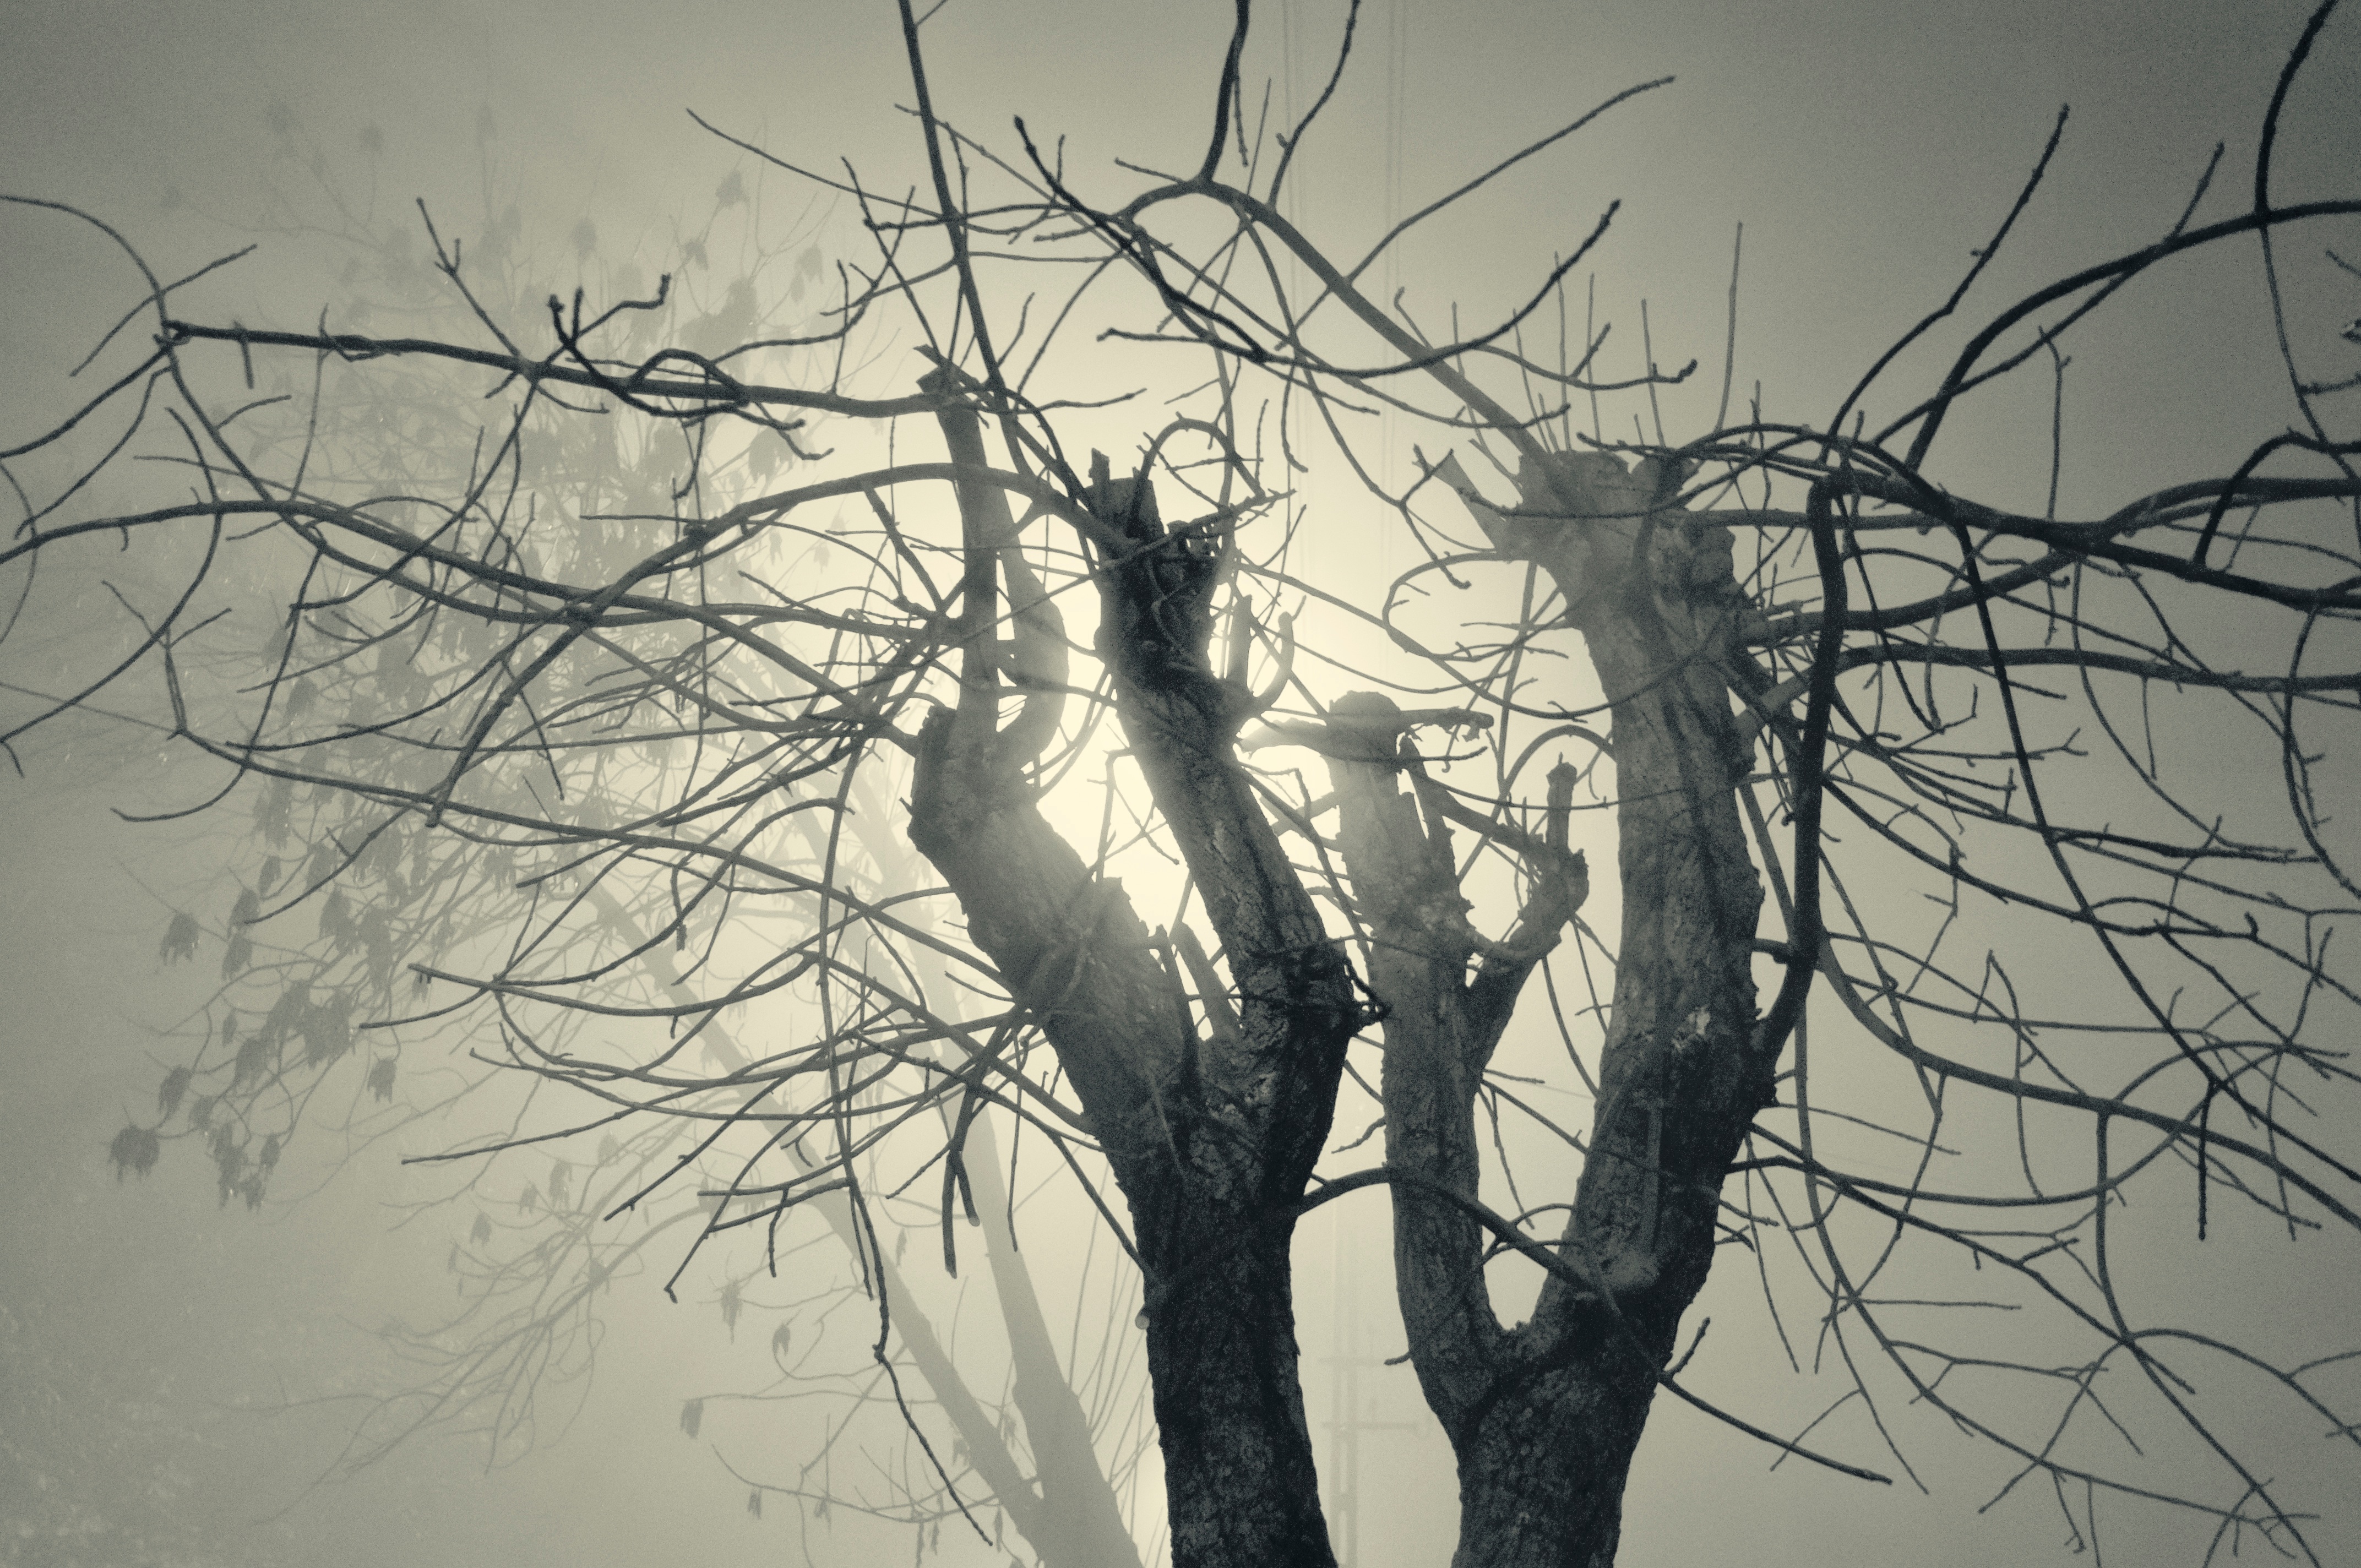
tree, nature, branch, winter, light, plant, photography, sunlight, morning, leaf, flower, spring, reflection, darkness, monochrome, season, twig, sketch, drawing, atmospheric phenomenon, woody plant